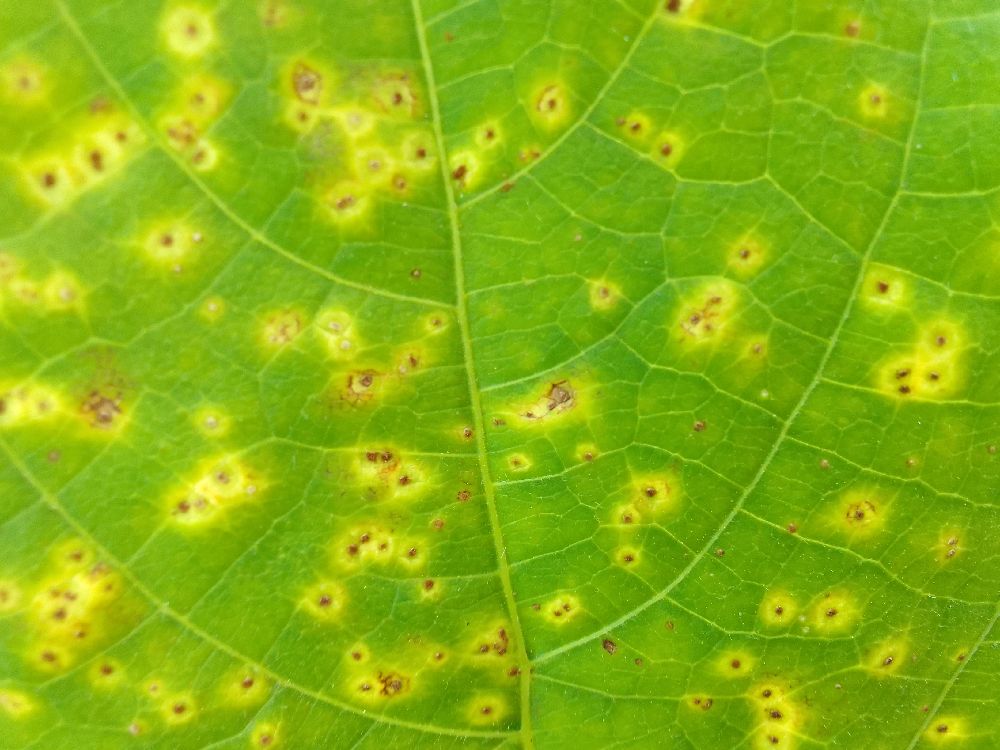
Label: rust